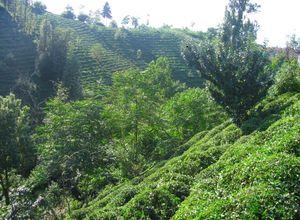
Le Pont est une région historique actuellement située dans le territoire de la Turquie et, selon les limites que lui accordent certains, de la Géorgie. Sa ville principale est, historiquement Trabzon, aussi connue sous le nom de Trébizonde ou de Trapézonte, mais Samsun en est aujourd'hui la plus peuplée avec plus de 700 000 habitants. Ce territoire fut colonisé par les Grecs venus d'Ionie dès l'époque archaïque et demeura ainsi un foyer isolé de la culture hellénique sous une forme allogène jusque bien après la conquête turque du milieu du XVᵉ siècle. La région fut le centre de deux puissants États au cours de l'histoire : le Royaume du Pont et l'Empire de Trébizonde. Malgré un intense processus de turquisation depuis l'instauration de la république en Turquie par Mustafa Kemal Atatürk, cette région peut encore être considérée aujourd'hui comme le territoire au particularisme le plus marqué du pays, après le Kurdistan.